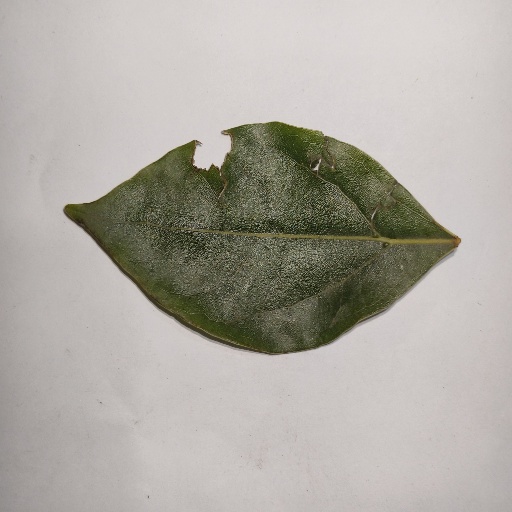
Species: Camphor
Leaf condition: Shot Hole